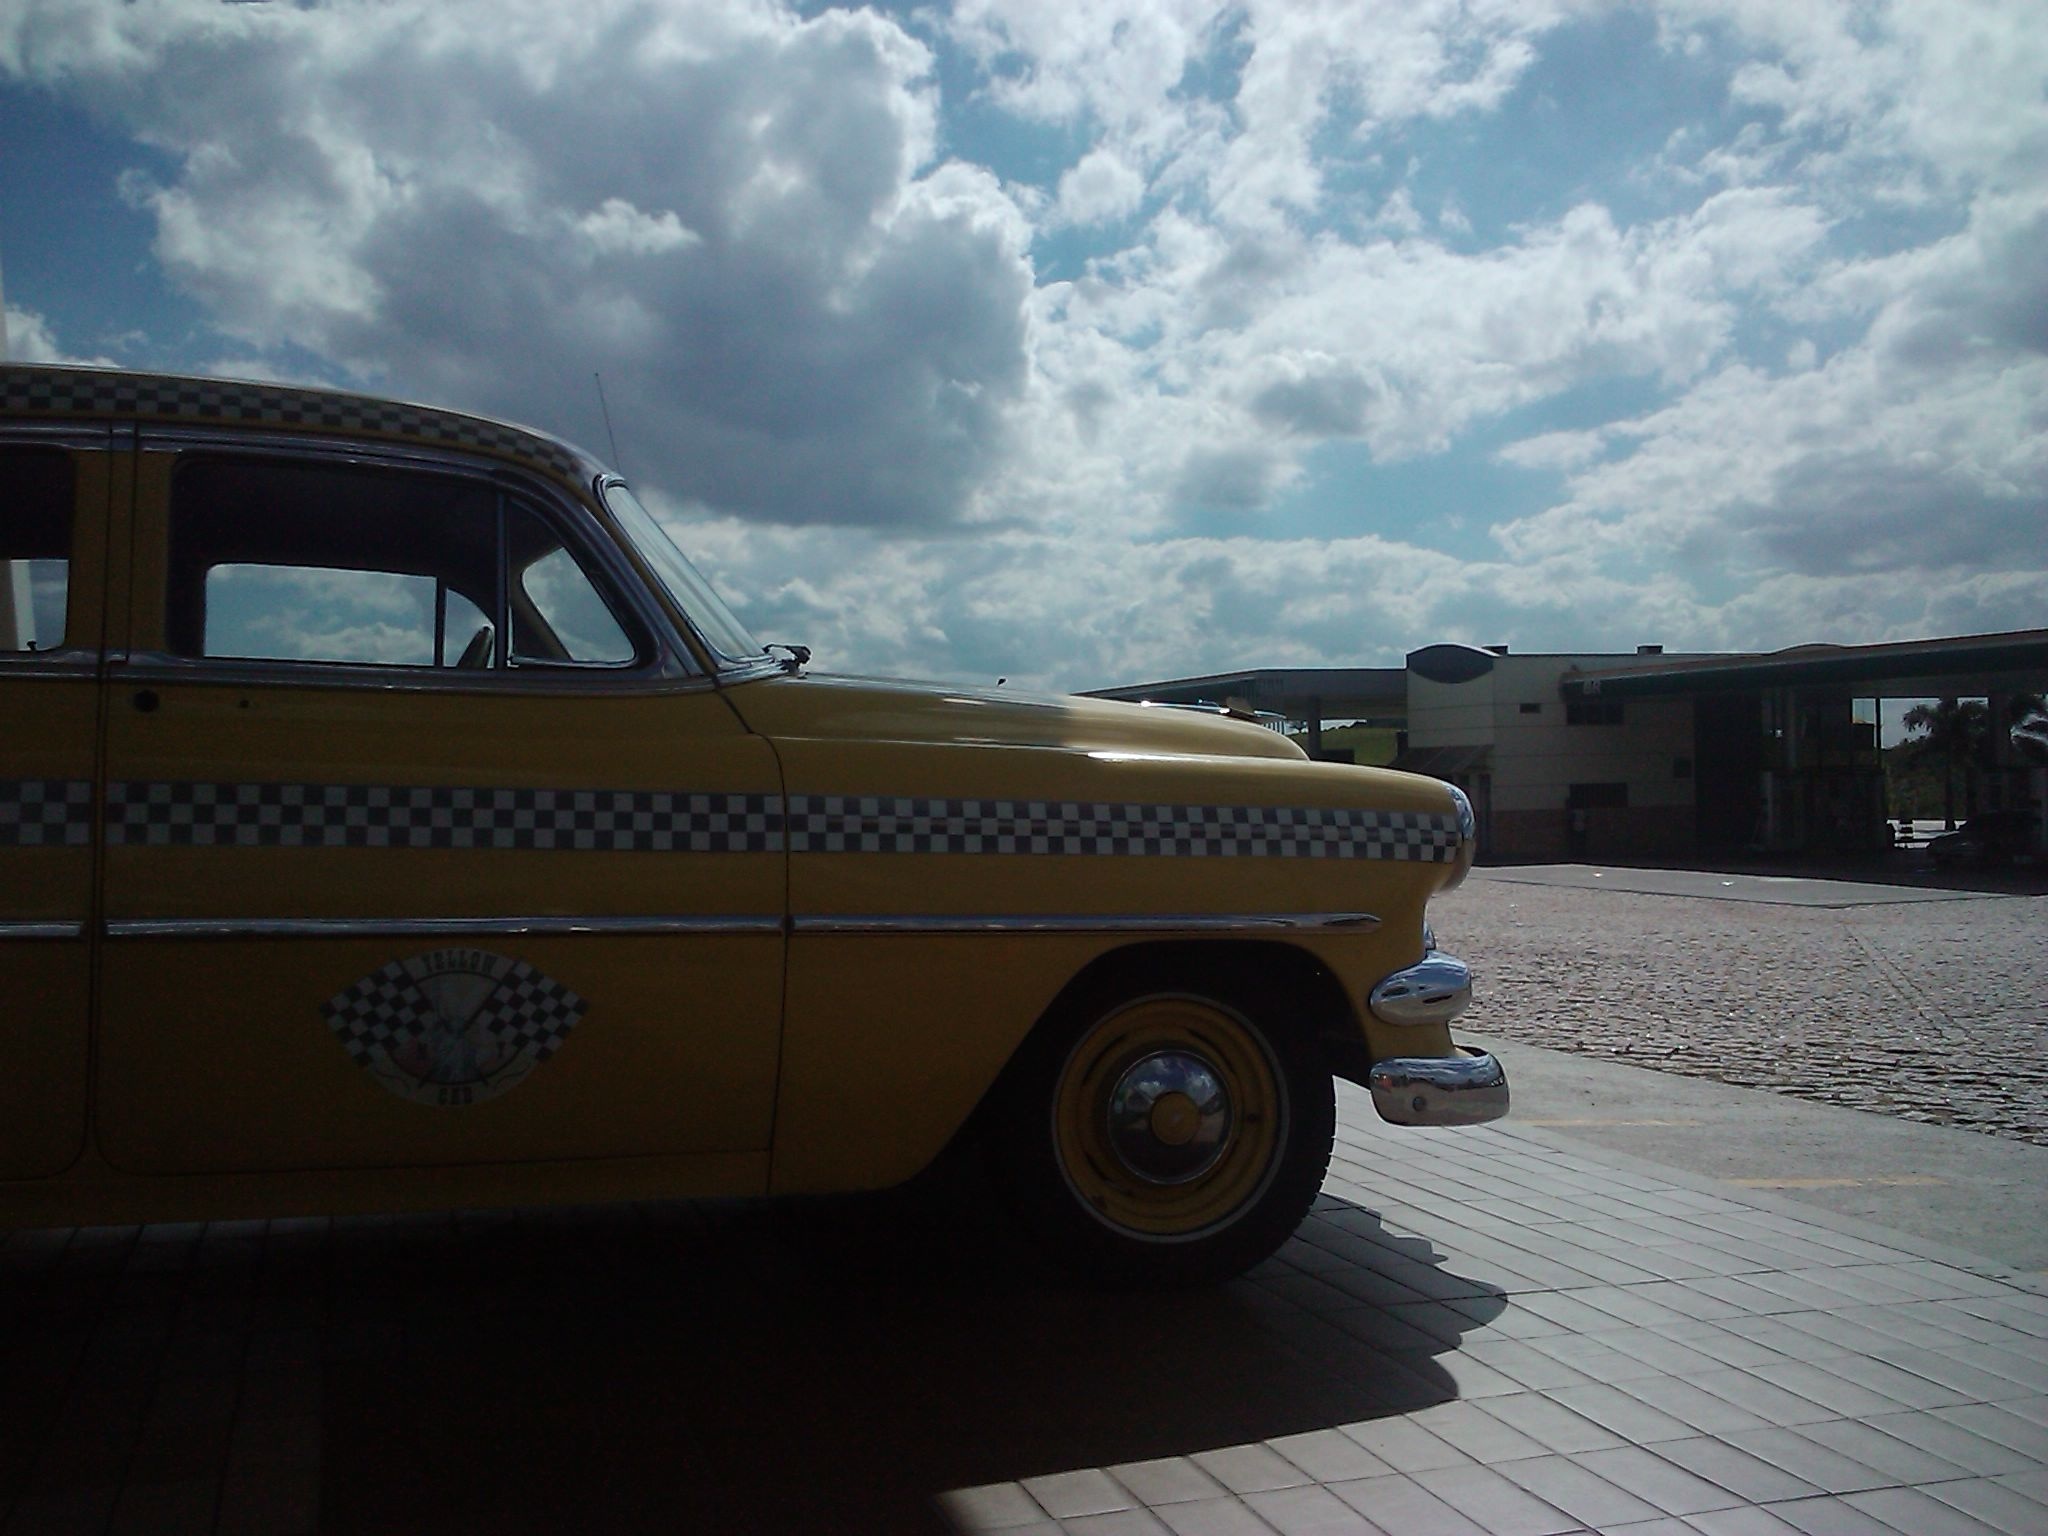
car, vehicle, motor vehicle, vintage car, sedan, chevrolet, antique car, land vehicle, automobile make, automotive exterior, compact car, luxury vehicle, full size car